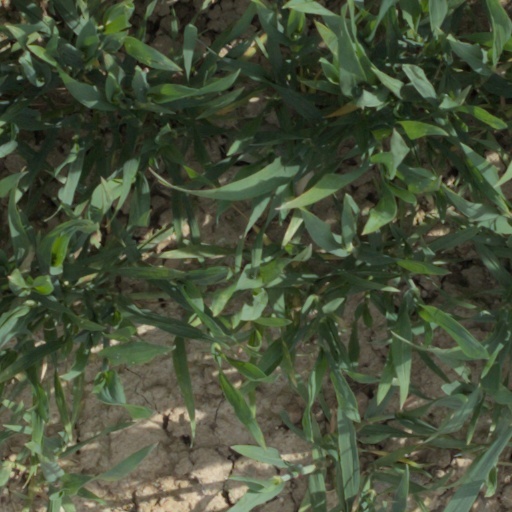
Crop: wheat